In Christ Alone (song)

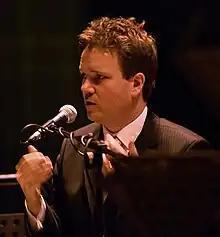
Keith Getty

"In Christ Alone" is a British popular modern Christian song written by Keith Getty and Stuart Townend, both songwriters of Christian hymns and contemporary worship music in the United Kingdom. The song, with a strong Irish melody, is the first hymn they penned together. The music was by Getty and the original lyrics by Townend. It was composed in 2001.